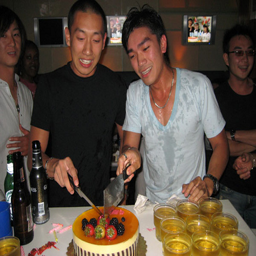
Two men who are standing around a cake.
The two men are cutting the cake that is on the table.
Two men smiling while standing at a table cutting a cake.
a couple of men are cutting into a cake together
two males cutting a strawberry and blackberry cake